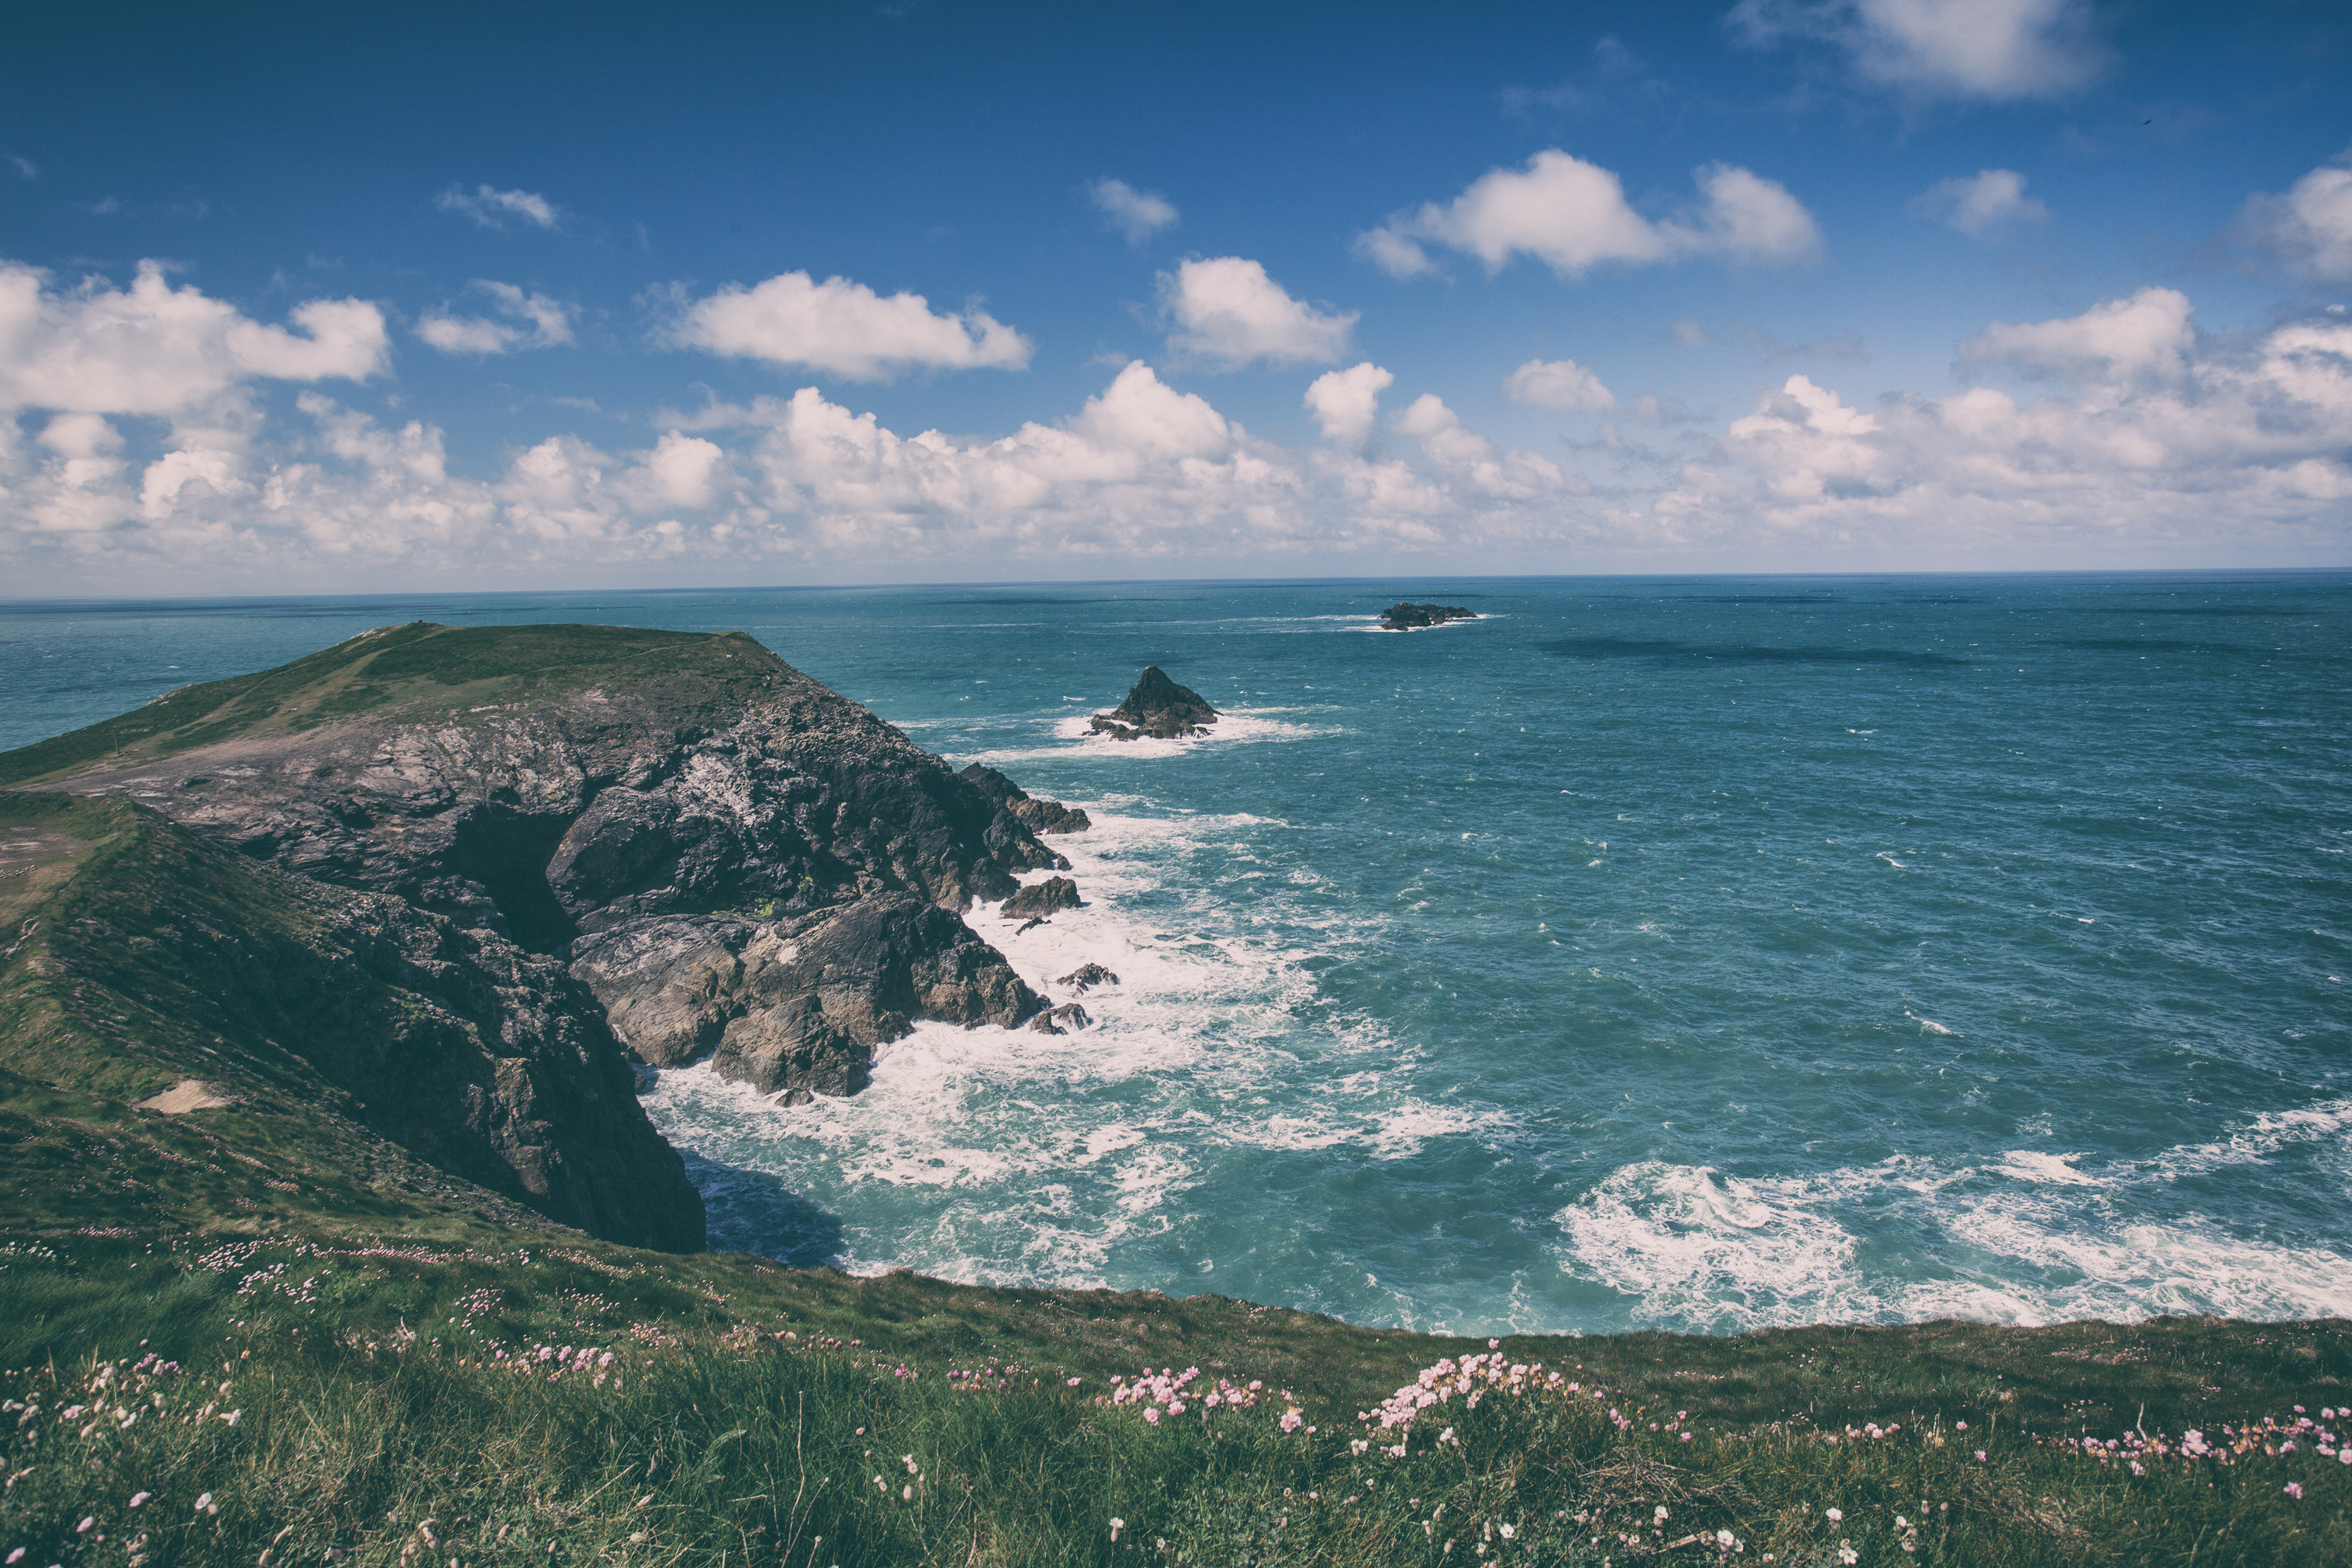
body of water, sea, sky, ocean, coast, blue, headland, coastal and oceanic landforms, wave, bight, cliff, promontory, cloud, rock, azure, shore, wind wave, water, beach, horizon, bay, terrain, klippe, cape, sound, vacation, mountain, tropics, landscape, island, photography, islet, wind, formation, hill, inlet, cove, cumulus, tourism